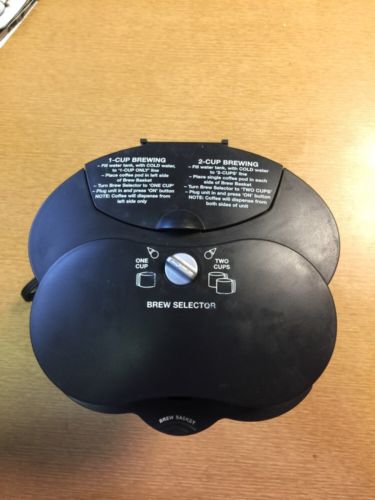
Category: coffee maker